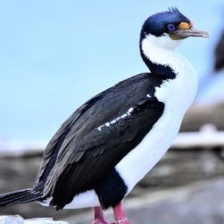
Species: IMPERIAL SHAQ
Scientific name: LEUCOCARBO ATRICEPS